Those Who Remain

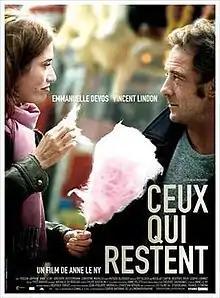
Theatrical release poster

Those Who Remain is a 2007 French drama film written and directed by Anne Le Ny, starring Vincent Lindon and Emmanuelle Devos.